Columbus Division of Police Headquarters

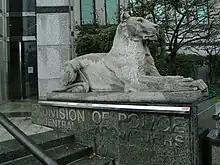
One of the two lion sculptures

The building is decorated with two stone lion sculptures, nicknamed Patience and Perseverance, first installed at the earlier station's front entrance. The lions have been moved three times in 1991 to the new police headquarters at 120 Marconi Boulevard, in 2012 back to the original building, and in 2017 back to the new headquarters. The first move was prompted by the police offices moving, while the second was part of improving 77 North Front Street during its restoration and expansion. Columbus police were upset with the move, even though the new building was supposed to gain new sculptures. The police union backed the officers, and secured a donation from contractors to move the lion sculptures back to the new headquarters in 2017, where they remain today.